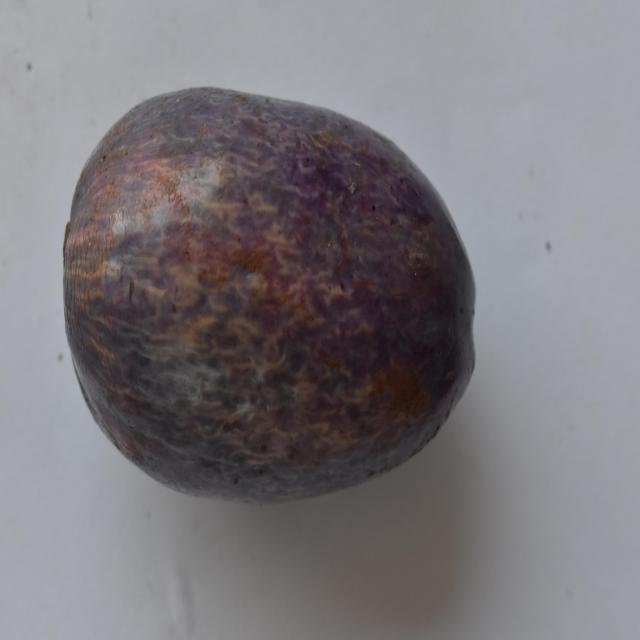
Plum grade: unaffected